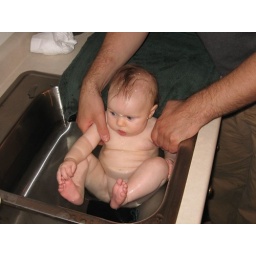
This was taken in the sink at Kelly's house during our stay in Wisconsin